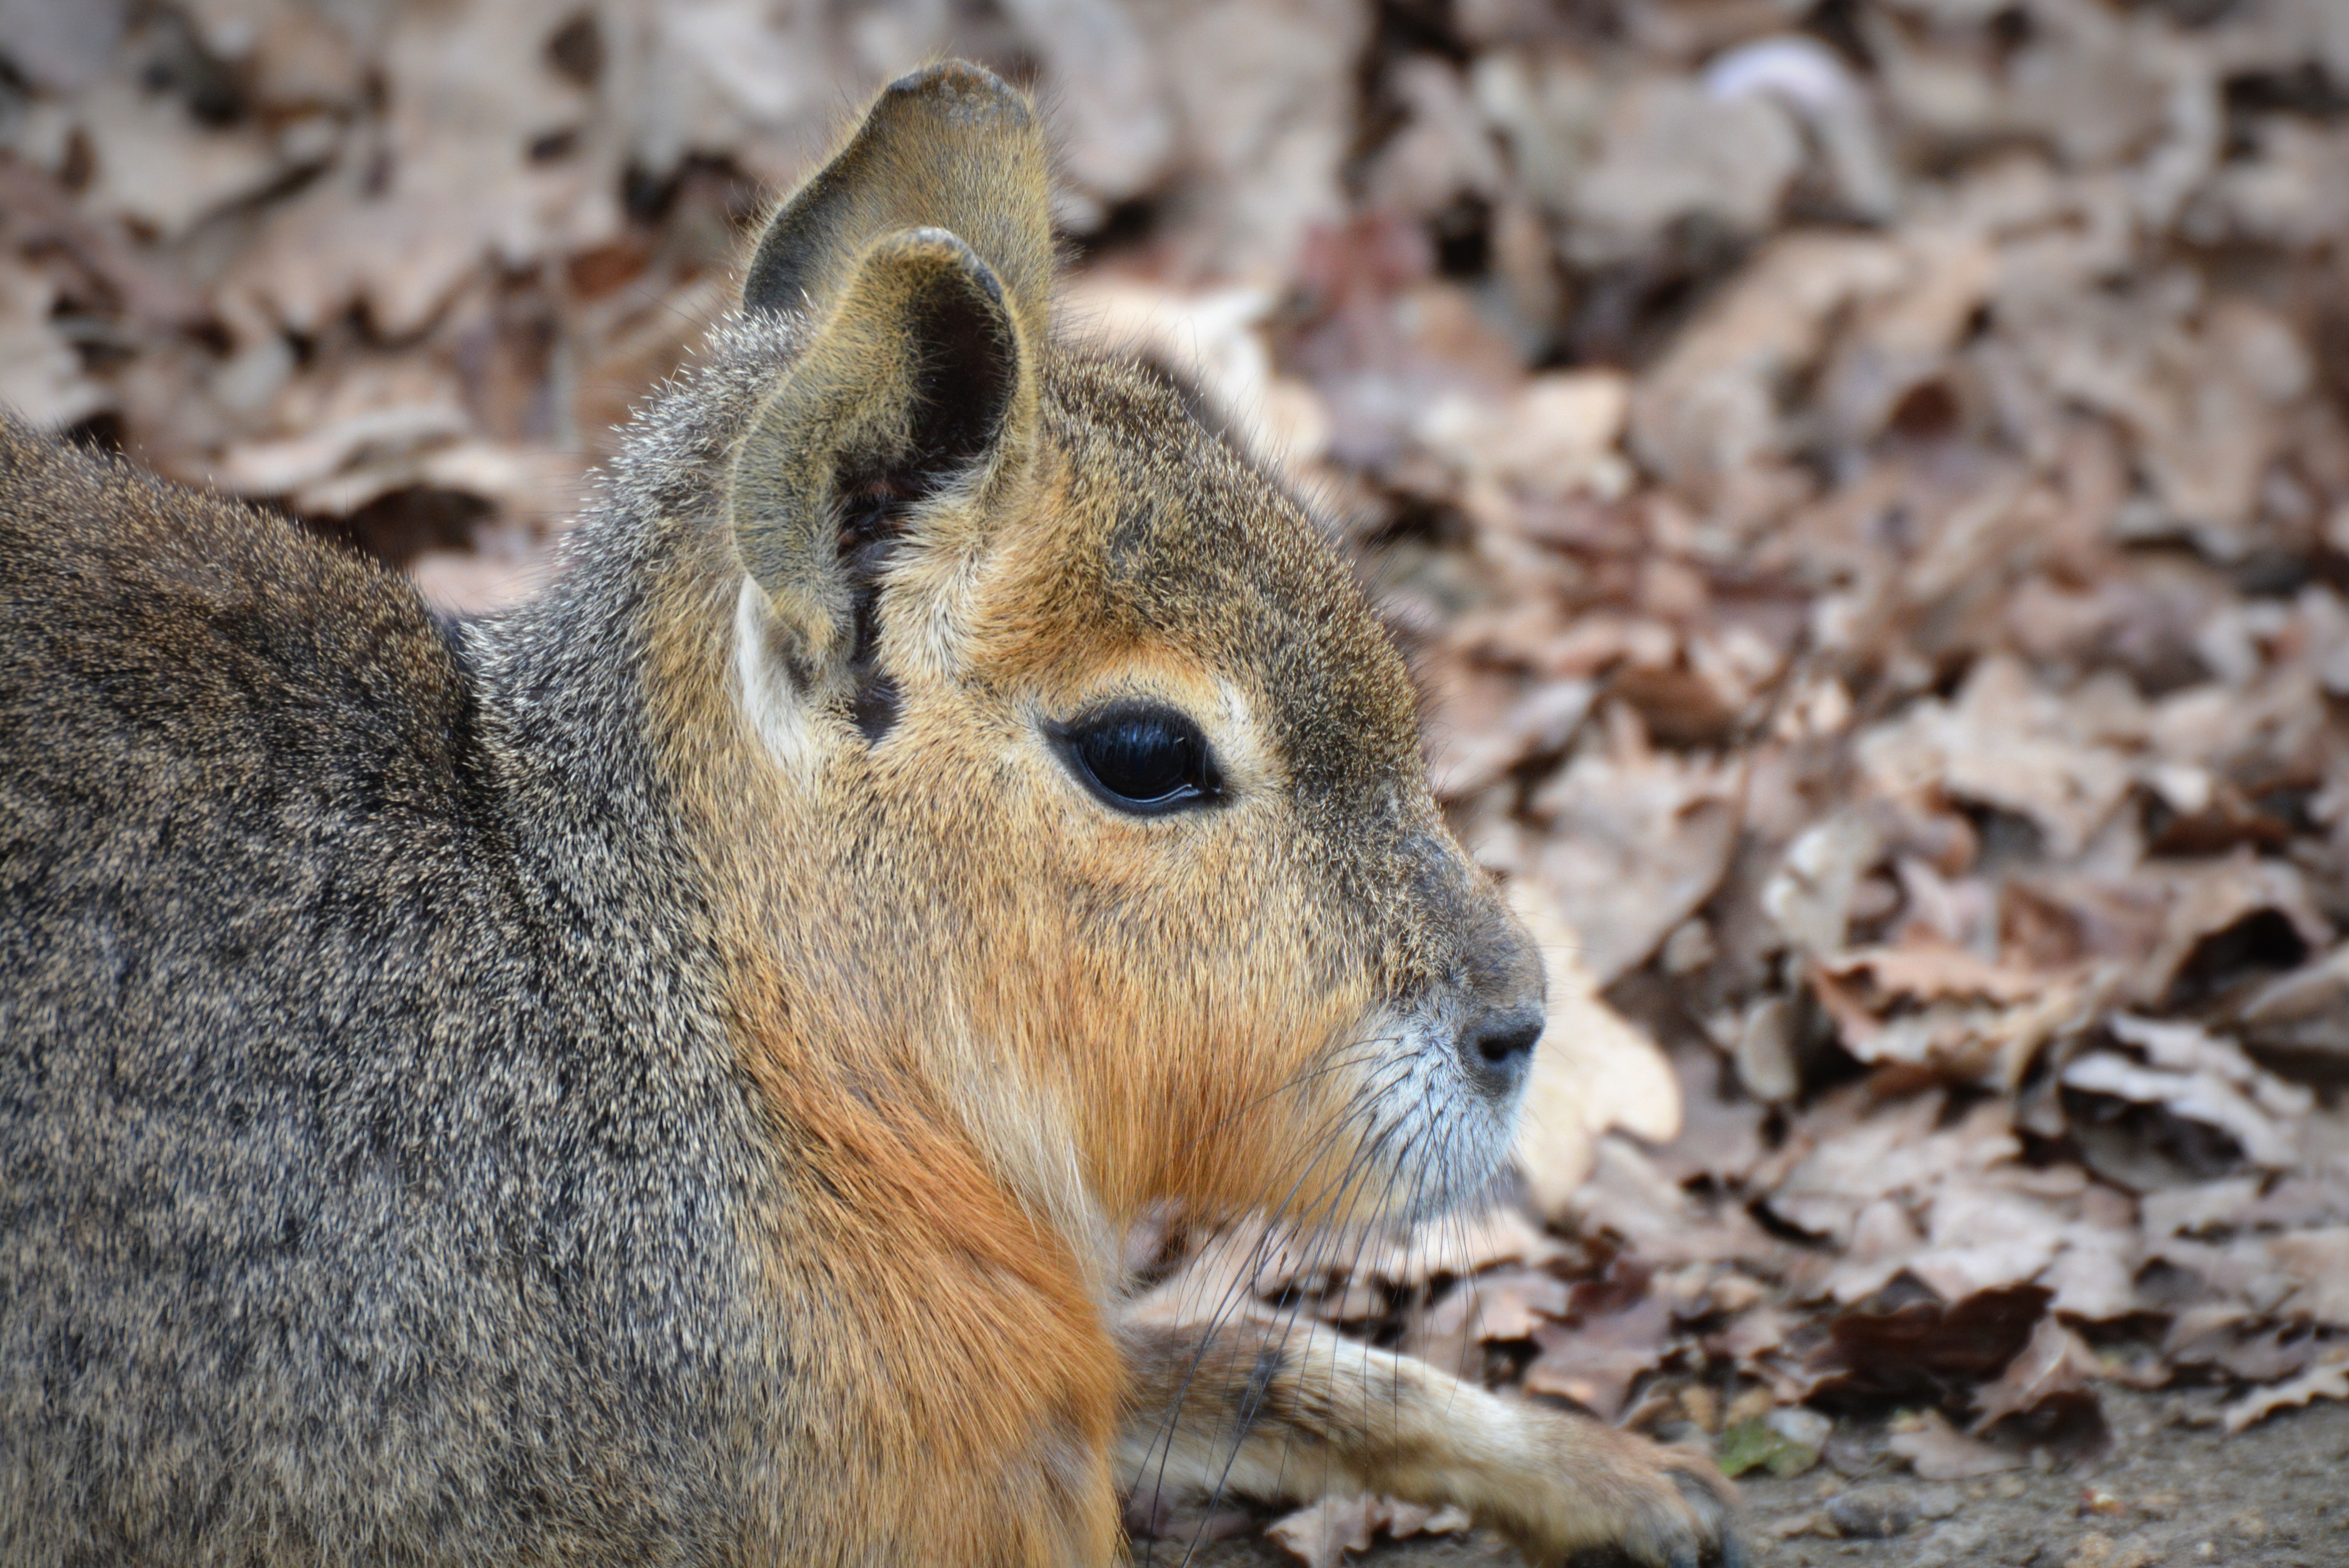
nature, animal, wildlife, zoo, mammal, squirrel, rodent, fauna, vertebrate, mara, patagonian hare, pampa haas